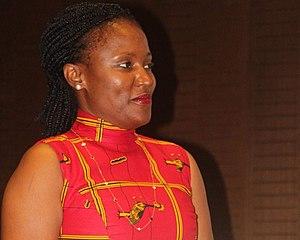
Directrice générale de GAC
Aïssata Beavogui née en Guinée est la directrice générale de Guinea Alumina Corporation
Un chef d'entreprise ou dirigeant d'entreprise est une personne physique qui est à la tête d'une entreprise, sans en être forcément le fondateur ou le propriétaire. Il dirige l'entreprise en fonction des pouvoirs qui lui sont conférés.